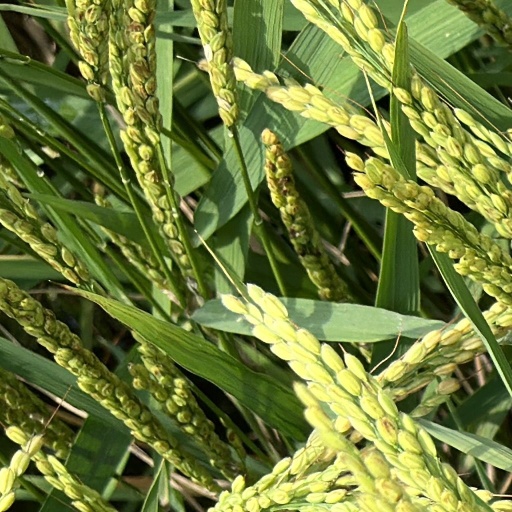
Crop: rice